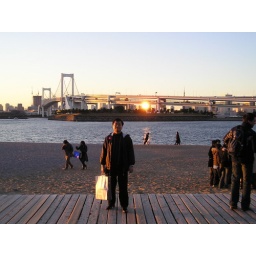
This is the beach in Odaiba. The bridge behind me is the Rainbow Bridge. (Odaiba, Tokyo)